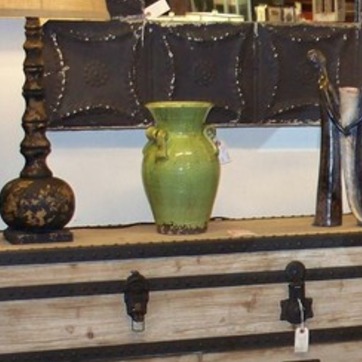
Material: ceramic